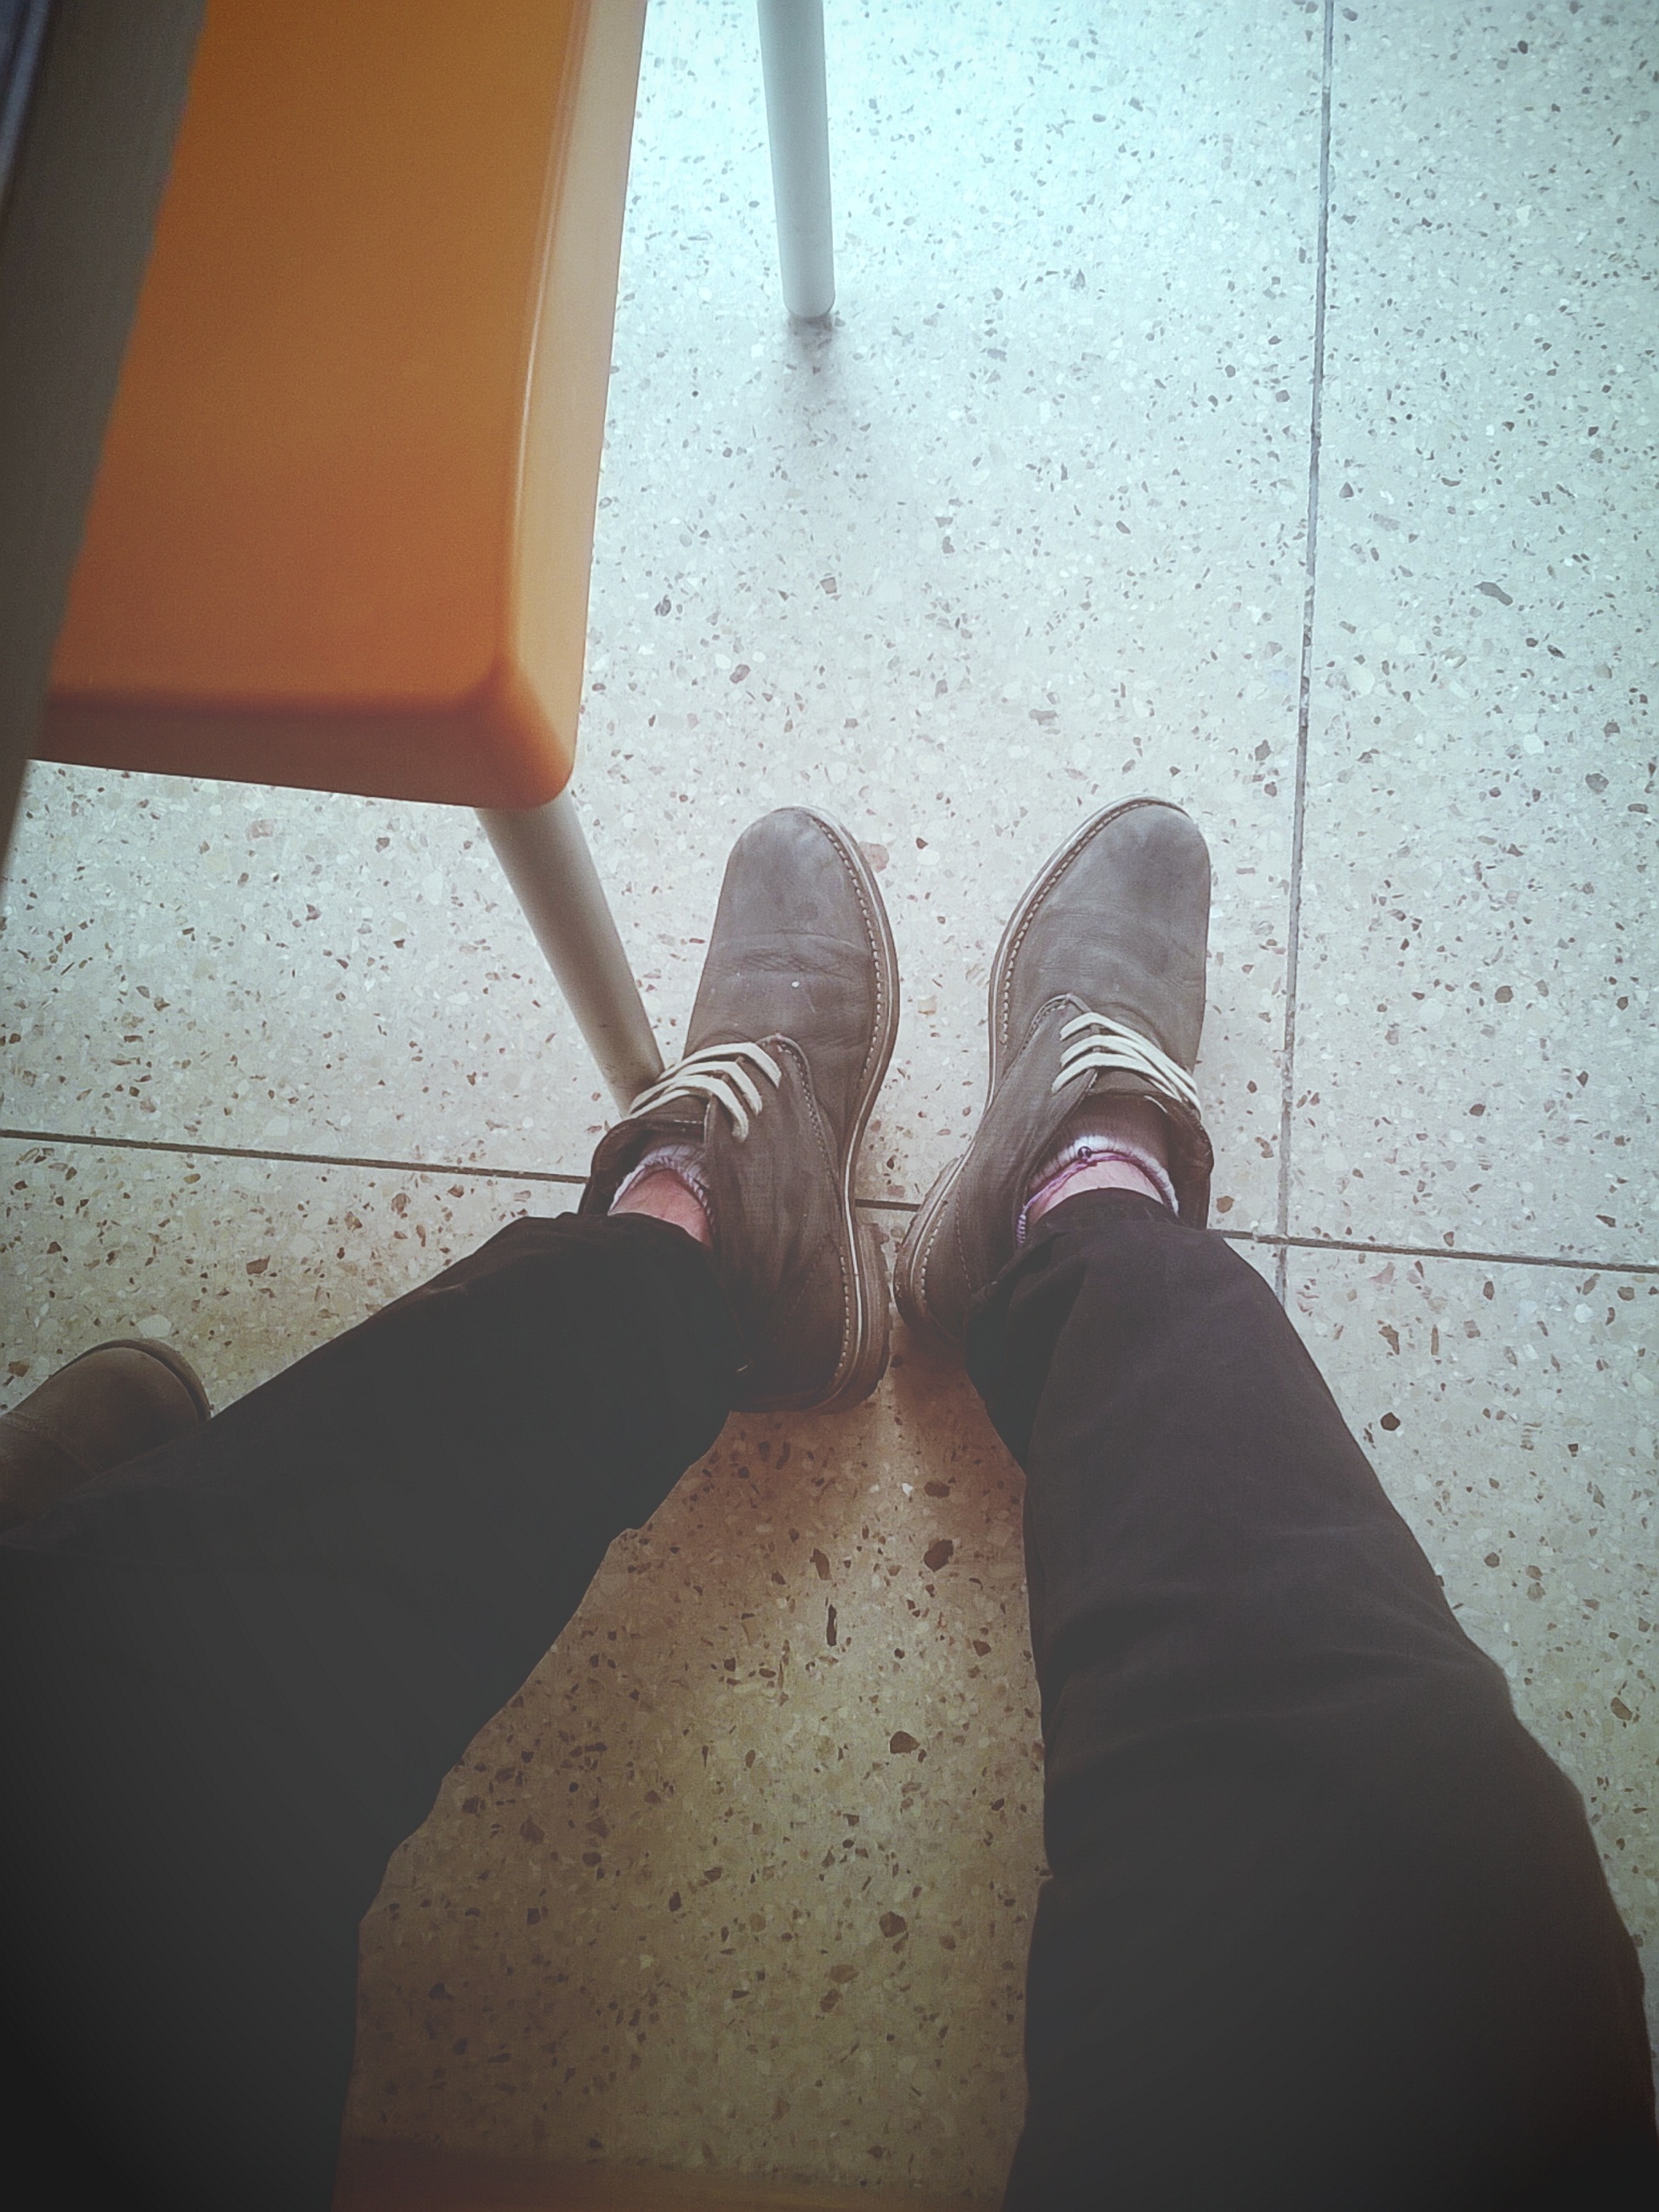
hand, light, white, leg, finger, color, black, arm, close up, human body, temple, footwear, skin, image, shape